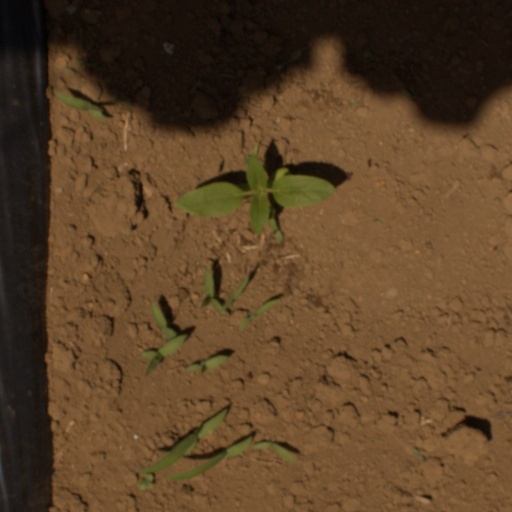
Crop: Jerusalem artichoke